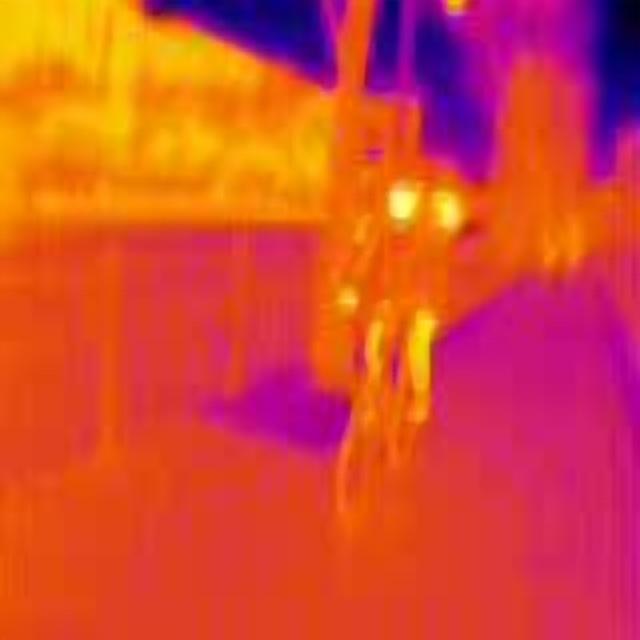
Detected objects:
label: person